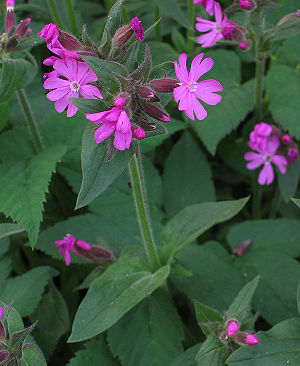
Dagpragtstjerne
Dagpragtstjerne (Silene dioica)